2013 Regina wastewater plant financing referendum

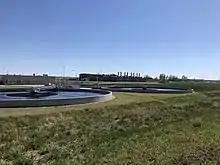
Regina wastewater treatment plant

A city-wide referendum on a new waste water treatment facility was held in Regina, Saskatchewan on September 25, 2013. The issue of the referendum was whether the facility would be financed through a Public-private partnership (P3) or through the design-bid-build (DBB) approach. The result was 57% against the DBB approach, and the treatment plant ended up being financed by a P3.